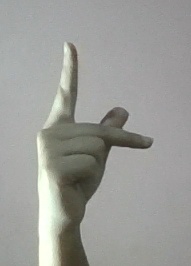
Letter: dha